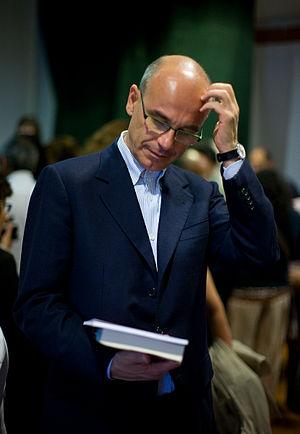
Renato Soru, né le 6 août 1957 à Sanluri, est un homme d'affaires et homme politique italien. Il est le fondateur du fournisseur d'accès à Internet Tiscali, basé en Sardaigne. Il est président de la région de Sardaigne de 2004 à 2008, puis député européen depuis 2014.